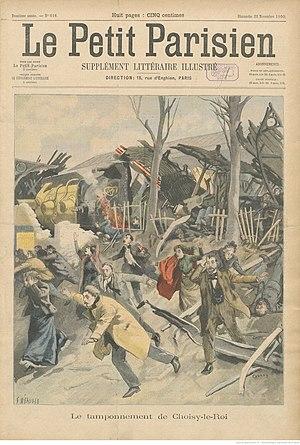
Le tamponnement de Choisy-le-Roi vu par les dessinateurs du Petit Parisien (numéro du 25 novembre 1900).
La liste recense les accidents ferroviaires ayant eu lieu en France des origines du chemin de fer, dans les années 1830, à la fin de l'année 1900. Compte tenu à la fois de leur nombre et du secret souvent entretenu par les exploitants et les autorités autour d'événements susceptibles de frapper défavorablement l'opinion, elle ne peut prétendre à l'exhaustivité, mais s'efforce de mentionner au moins ceux ayant entraîné la perte de vies humaines.